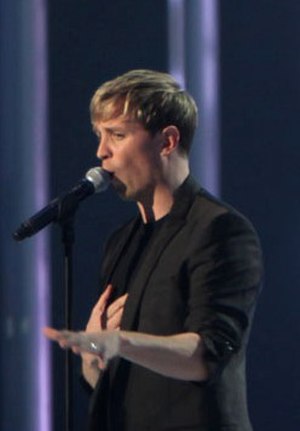
Kian Egan
Kian John Francis Egan er en irsk sanger og sangskriver. Han er mest kendt som medlem af boybandet Westlife, som blev dannet i 1998. Han var med til at danne gruppen.